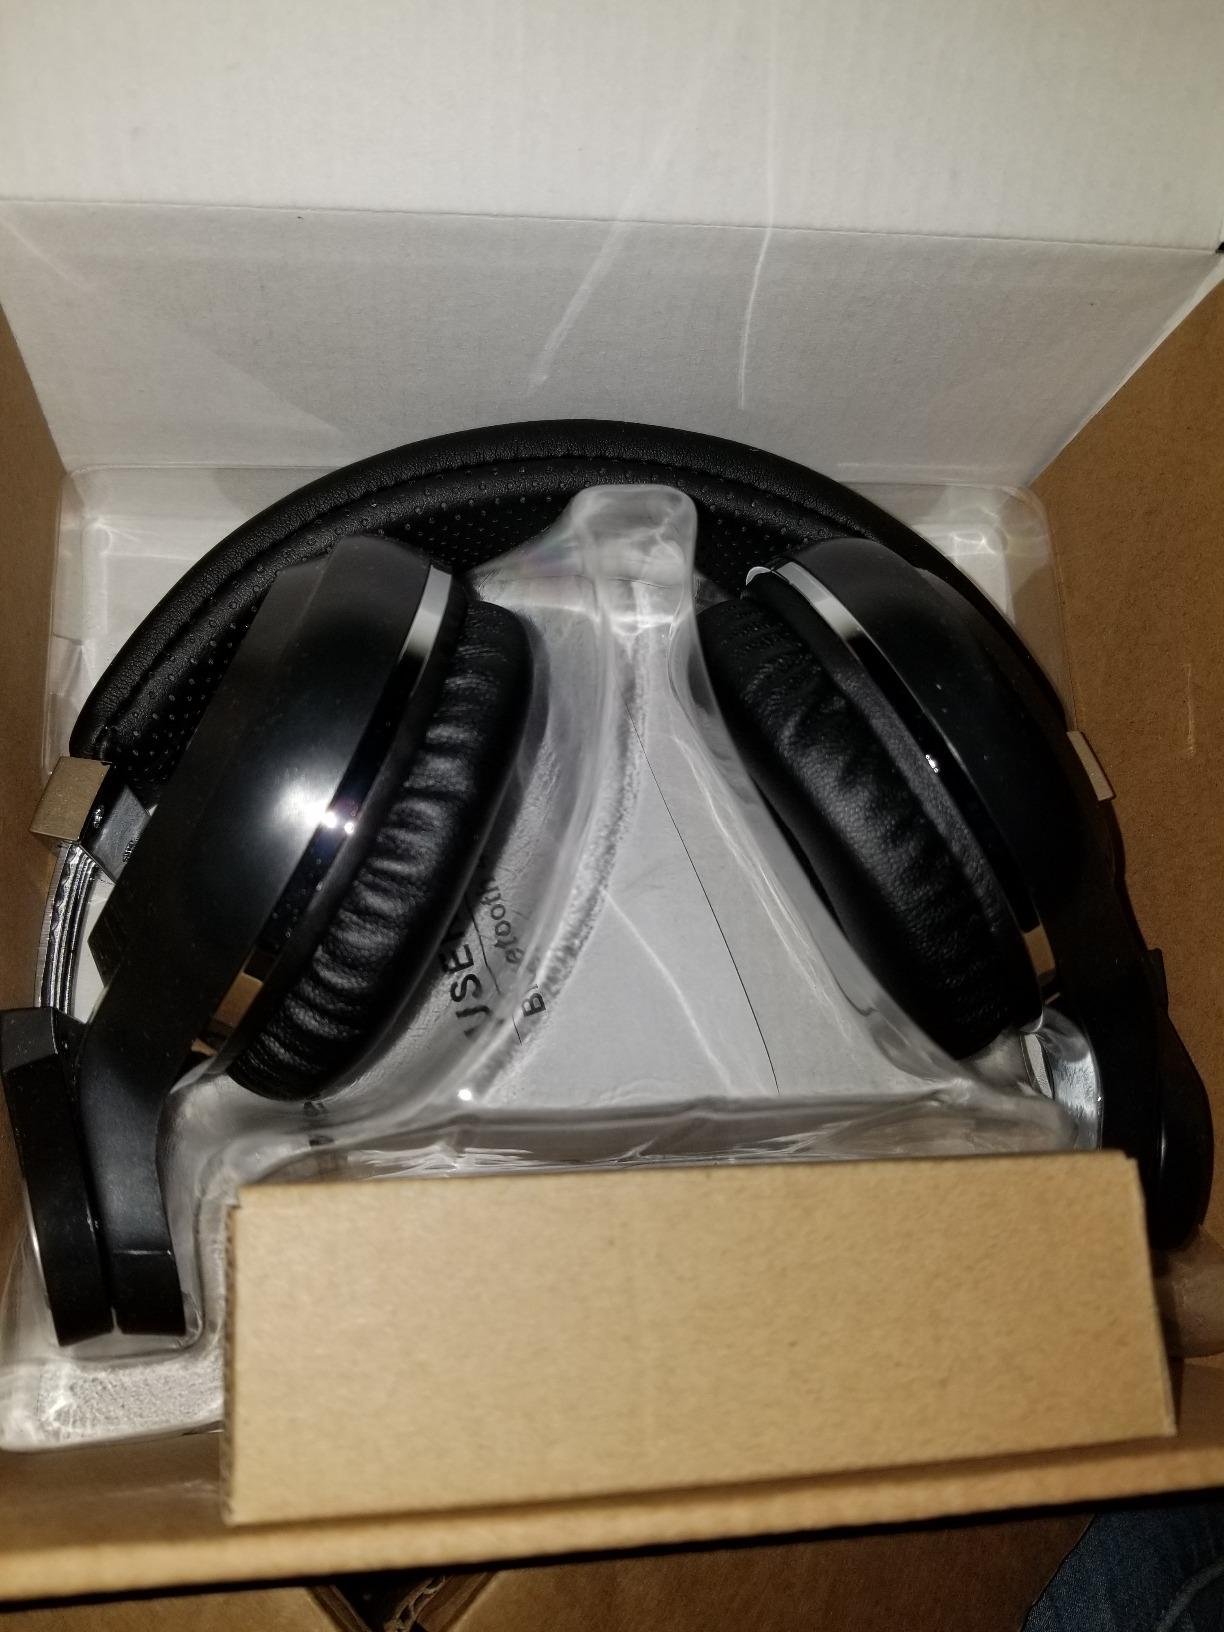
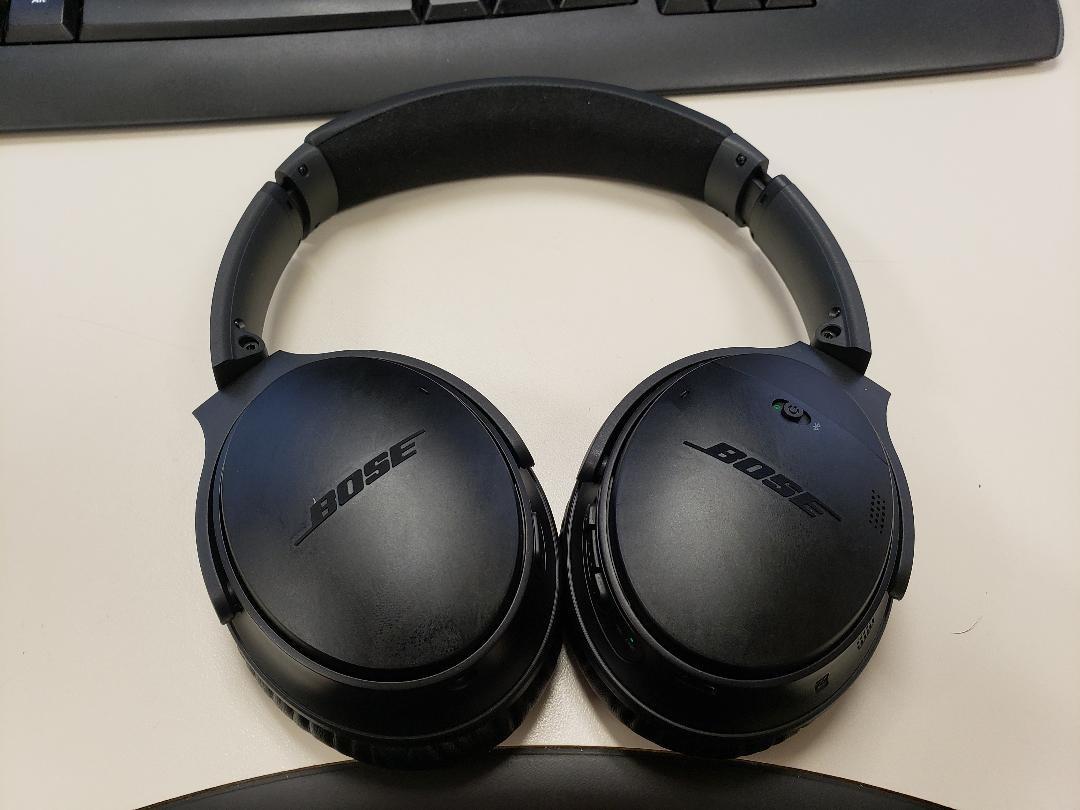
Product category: headphones
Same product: no